Barrington Patterson

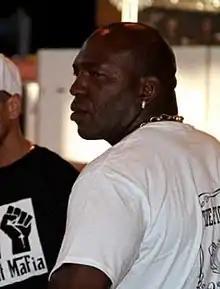

Barrington Renford Patterson (25 August 1965 – 22 March 2022) was an English kickboxer and mixed martial artist. At , he competed in the super heavyweight division and once fought for a world International Kickboxing Federation Kickboxing Championship.